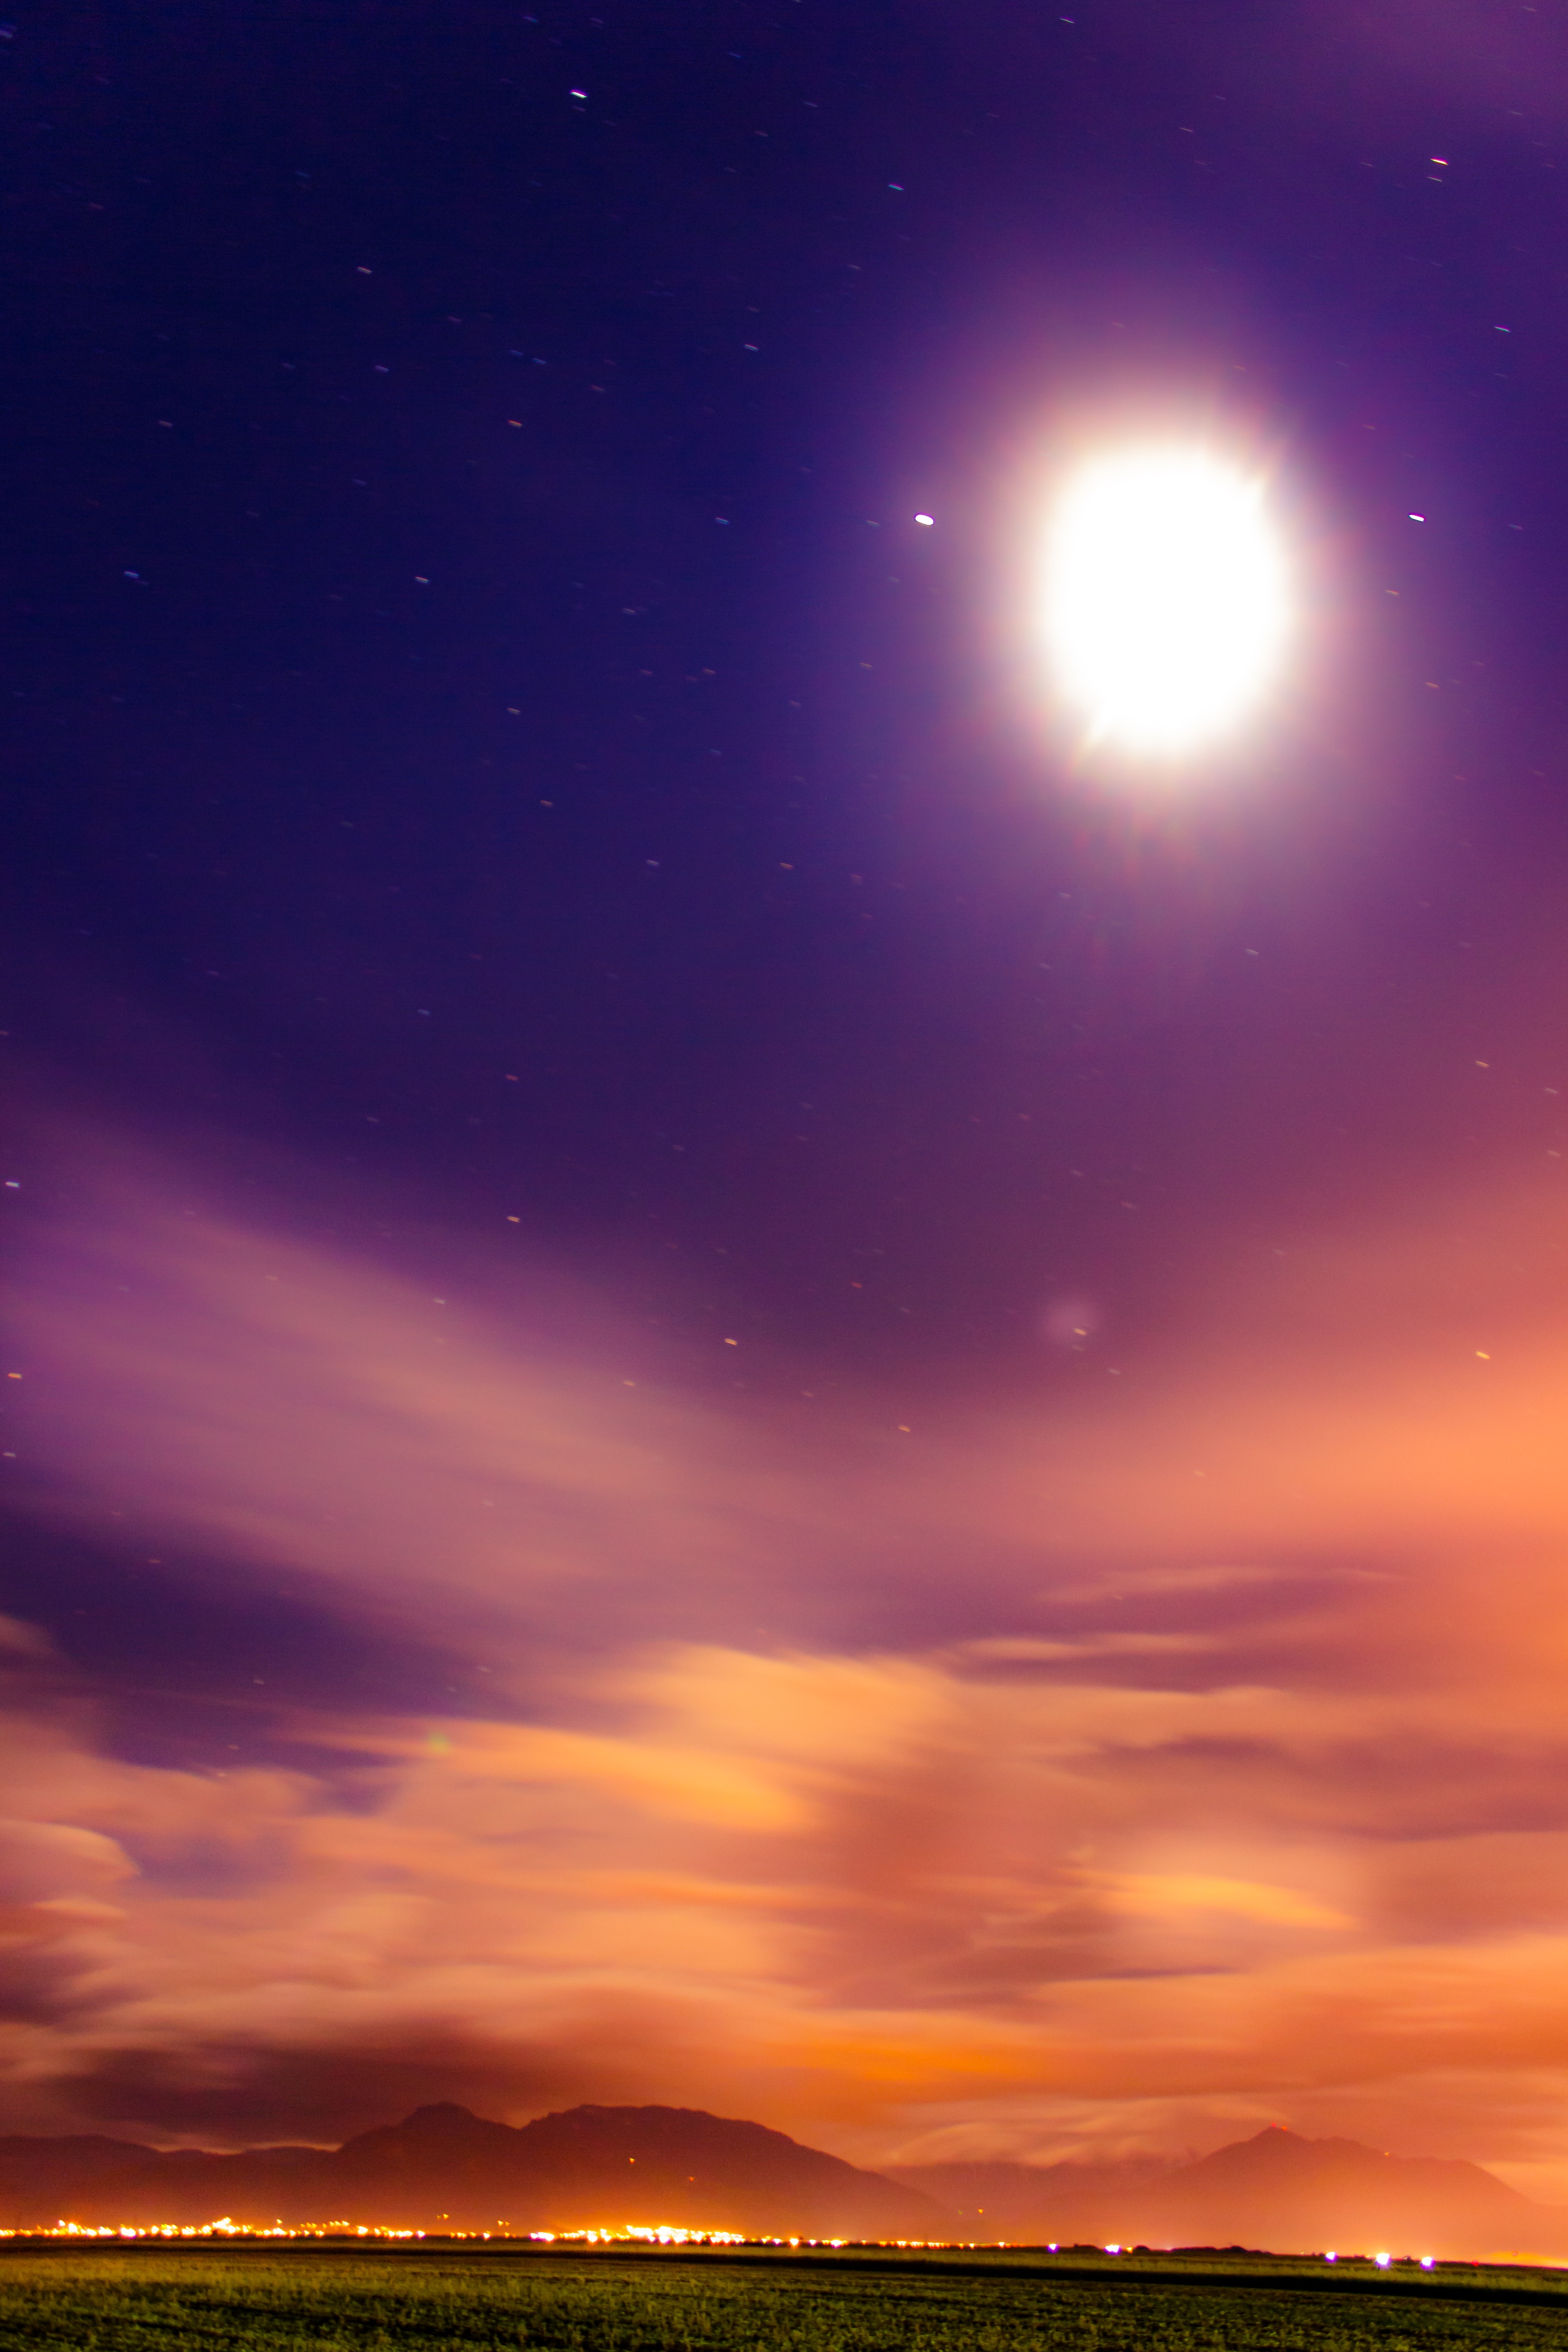
horizon, cloud, sky, sunrise, sunset, night, sunlight, dawn, atmosphere, dusk, evening, afterglow, astronomical object, red sky at morning